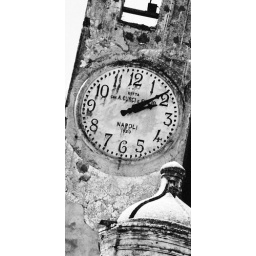
clock tower in capri